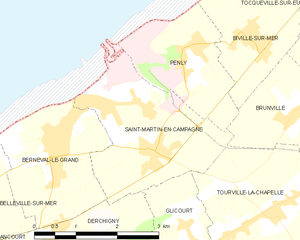
Carte des communes françaises Saint-Martin-en-Campagne